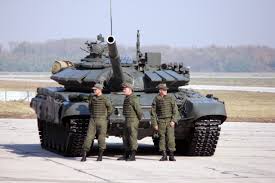
Label: Tank